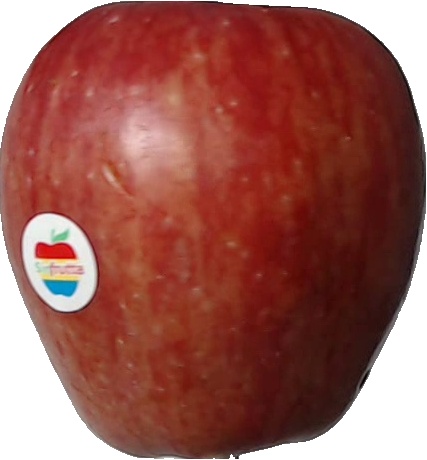
Label: apple_red_1